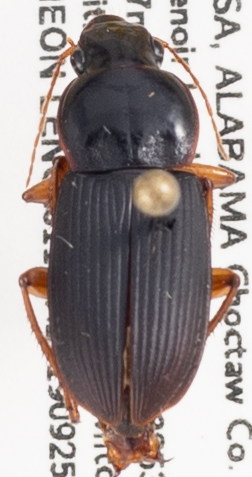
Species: Harpalus vagans
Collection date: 2019-09-25
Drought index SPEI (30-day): -1.834
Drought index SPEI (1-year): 0.332
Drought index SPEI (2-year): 0.5876